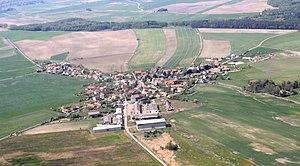
Borek est une commune du district et de la région de Pardubice, en République tchèque. Sa population s'élevait à 264 habitants en 2018.